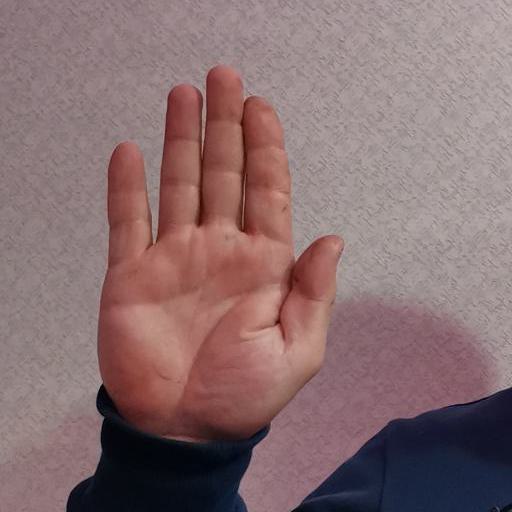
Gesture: stop